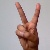
The image shows a hand gesture representing the letter 'V' in Indian Sign Language.